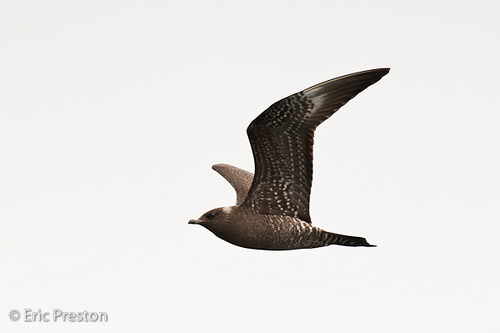
this gray bird has some white speckles under its wing and abdomen.
the bird has a very long covert that is brown and white in color as well as a short black bill.
medium brown and white bird with short brown beak and medium brown eye
this long winged bird has a grey body and head with white eyebrows.
this medium sized bird is brown and has a brown beak
this is a brown bird with white spots on its abdomen, primaries, and secondaries, and a head with barely any neck.
the wings of the bird displays a dotted pattern of white dots, with brown as the primary color.
this bird has wings that are black and has a long bill
this bird has a brown breast color with large white spotted wings
this is a brown bird in flight with an intricate series of white dots underneath its wings making a pattern.
Species: Long Tailed Jaeger